Arecaceae

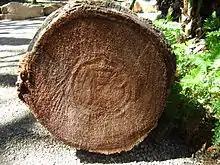
Sawn palm stem: Palms do not form annual tree rings.

Like all monocots, palms do not have the ability to increase the width of a stem (secondary growth) via the same kind of vascular cambium found in non-monocot woody plants. This explains the cylindrical shape of the trunk (almost constant diameter) that is often seen in palms, unlike in ring-forming trees. However, many palms, like some other monocots, do have secondary growth, although because it does not arise from a single vascular cambium producing xylem inwards and phloem outwards, it is often called "anomalous secondary growth".